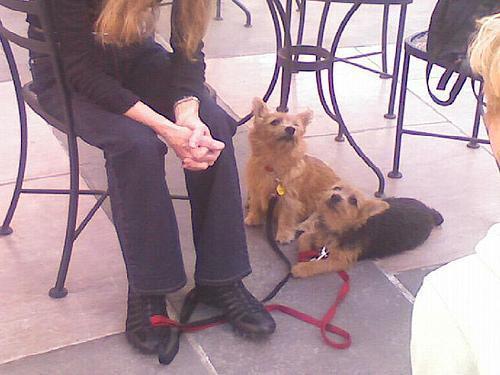
Norfolk_terrier